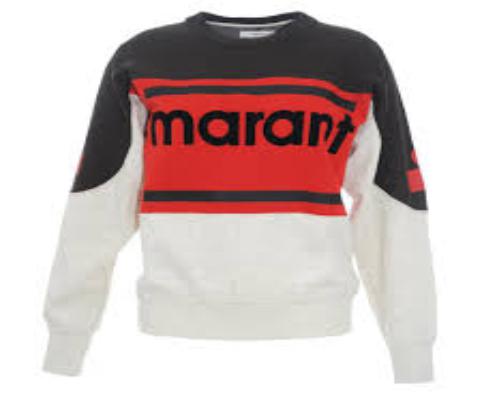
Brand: Isabel Maran-2
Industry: Clothes